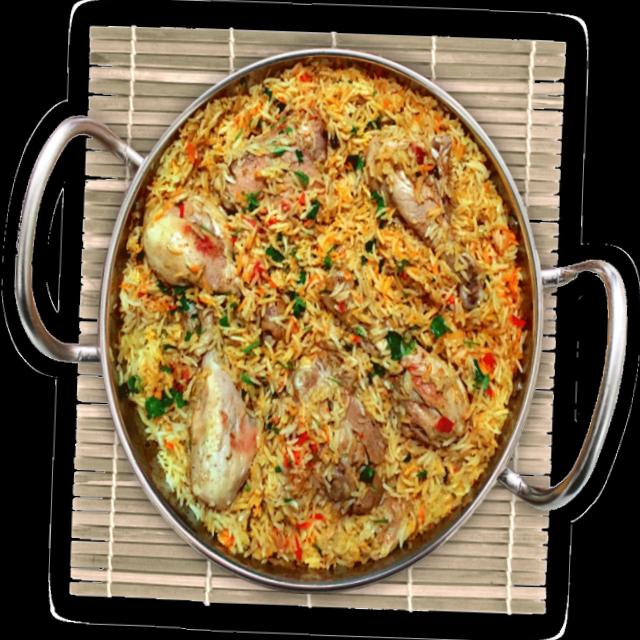
Dish: biryani